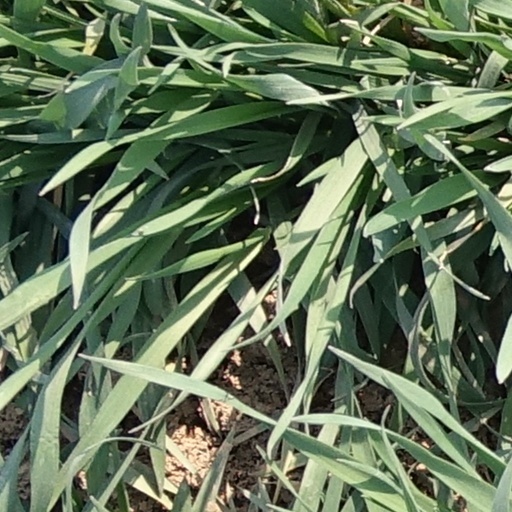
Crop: wheat